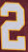
Number: 2